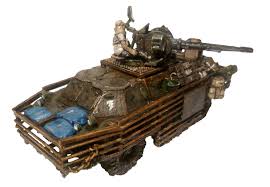
Label: BRDM